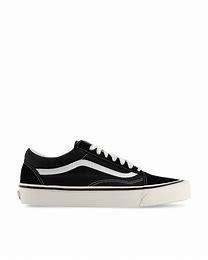
Brand: Vans
Model: UA Old Skool 36 DX